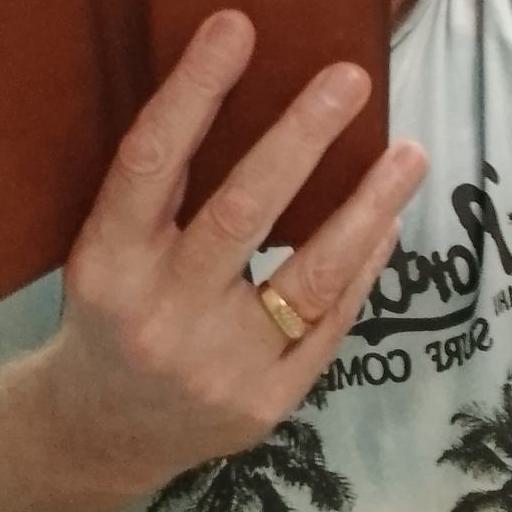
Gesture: no_gesture